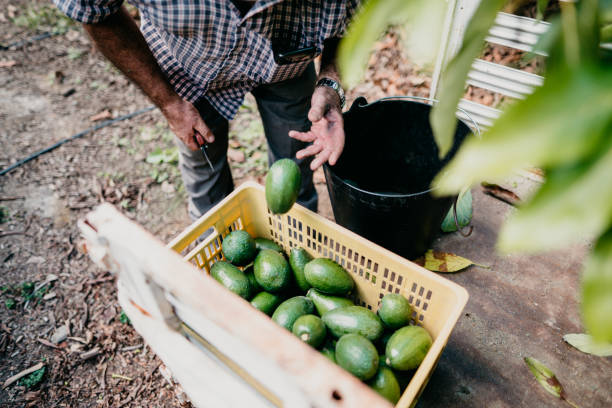
Label: Avocado